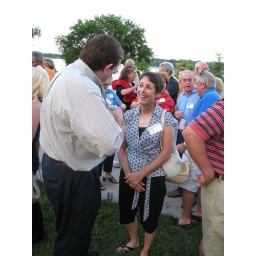
Claudia T in her cool black and white outfit, Kirk N